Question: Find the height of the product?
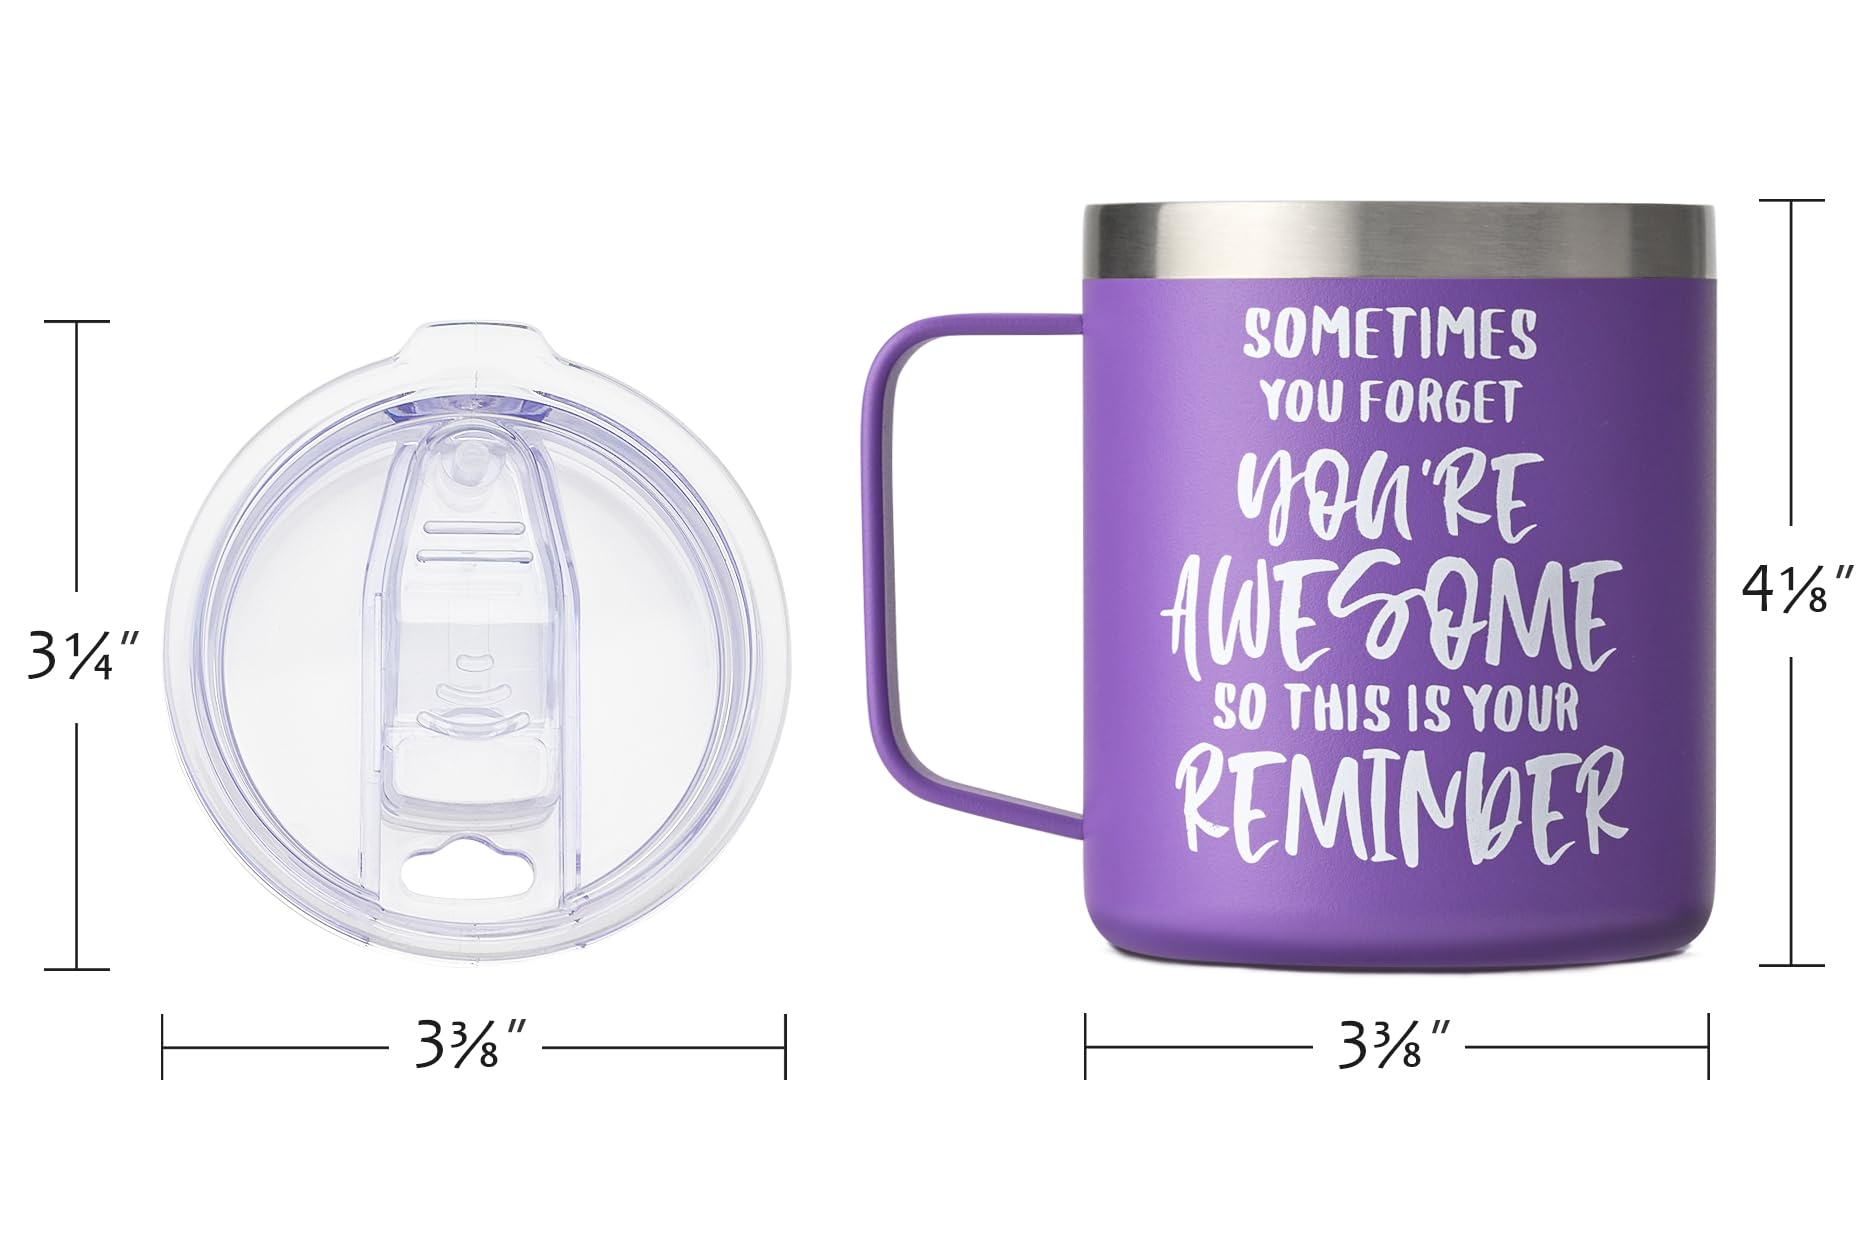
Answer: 4.12 inch